Moctezuma's headdress

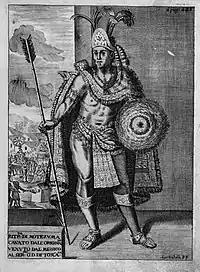
Late 17th-century portrayal of Moctezuma II, wearing a "xiuhhuitzolli", which was the royal crown used by Mexica emperors.

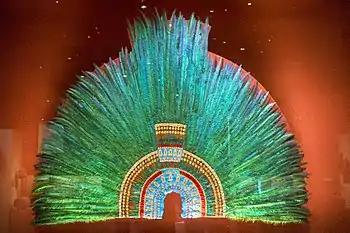

"Moctezuma's headdress" measures measures 130 by 178 centimeters. It includes the green uppertail coverts of the quetzal bird, the turquoise feathers of the cotinga, brown feathers from the squirrel cuckoo, pink feathers from the roseate spoonbill, and small ornaments of gold.